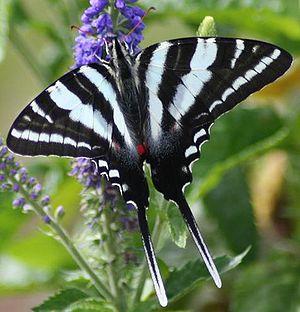
Protographium marcellus ou Eurytides marcellus est un insecte lépidoptère de la famille des Papilionidae, de la sous-famille des Papilioninae et du genre Protographium.
Le genre Eurytides regroupe des papillons de la famille des Papilionidae et de la sous-famille des Papilioninae.